Colette (2018 film)

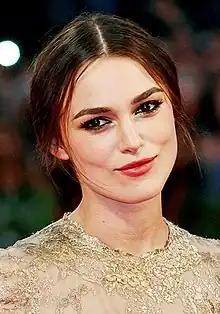
Keira Knightley's performance received positive reviews.

"Colette" grossed $5.1 million in the United States and Canada, and $9.1 million in other territories, for a total worldwide gross of $14.3 million.